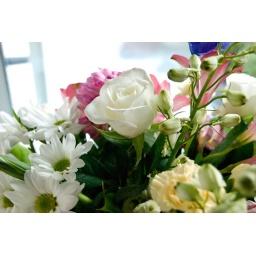
Mike sent them over to me. I love the white roses especially.